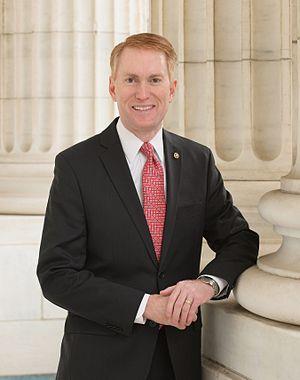
Depuis son admission à l'Union, le 16 novembre 1907, l'État américain de l'Oklahoma élit deux sénateurs, membres du Sénat fédéral.